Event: Nepal Earthquake
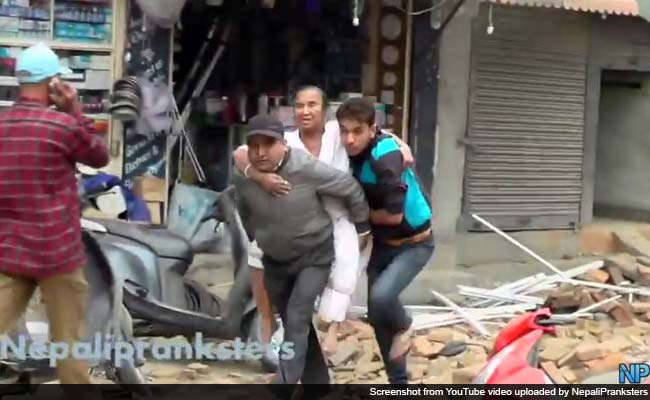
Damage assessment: damage